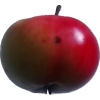
Label: Apple 11